Ōkuninushi

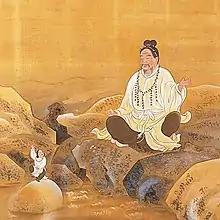
Ōkuninushi (right) and Sukunabikona (left)

Ōkuninushi (historical orthography:), also known as Ō(a)namuchi ("Oho(a)namuchi") or Ō(a)namochi ("Oho(a)namochi") among other variants, is a "kami" in Japanese mythology. He is one of the central deities in the cycle of myths recorded in the and the (720 CE) alongside the sun goddess Amaterasu and her brother, the wild god Susanoo, who is reckoned to be either Ōkuninushi's distant ancestor or father. In these texts, Ōkuninushi (Ōnamuchi) is portrayed as the head of the "kunitsukami", the gods of the earth, and the original ruler of the terrestrial world, named Ashihara no Nakatsukuni (葦原中国, the "Central Land of Reed Plains"). When the heavenly deities ("amatsukami") headed by Amaterasu demanded that he relinquish his rule over the land, Ōkuninushi agreed to their terms and withdrew into the unseen world (幽世, "kakuriyo"), which was given to him to rule over in exchange. Amaterasu's grandson Ninigi then came down from heaven to govern Ashihara no Nakatsukuni and eventually became the ancestor of the Japanese imperial line.